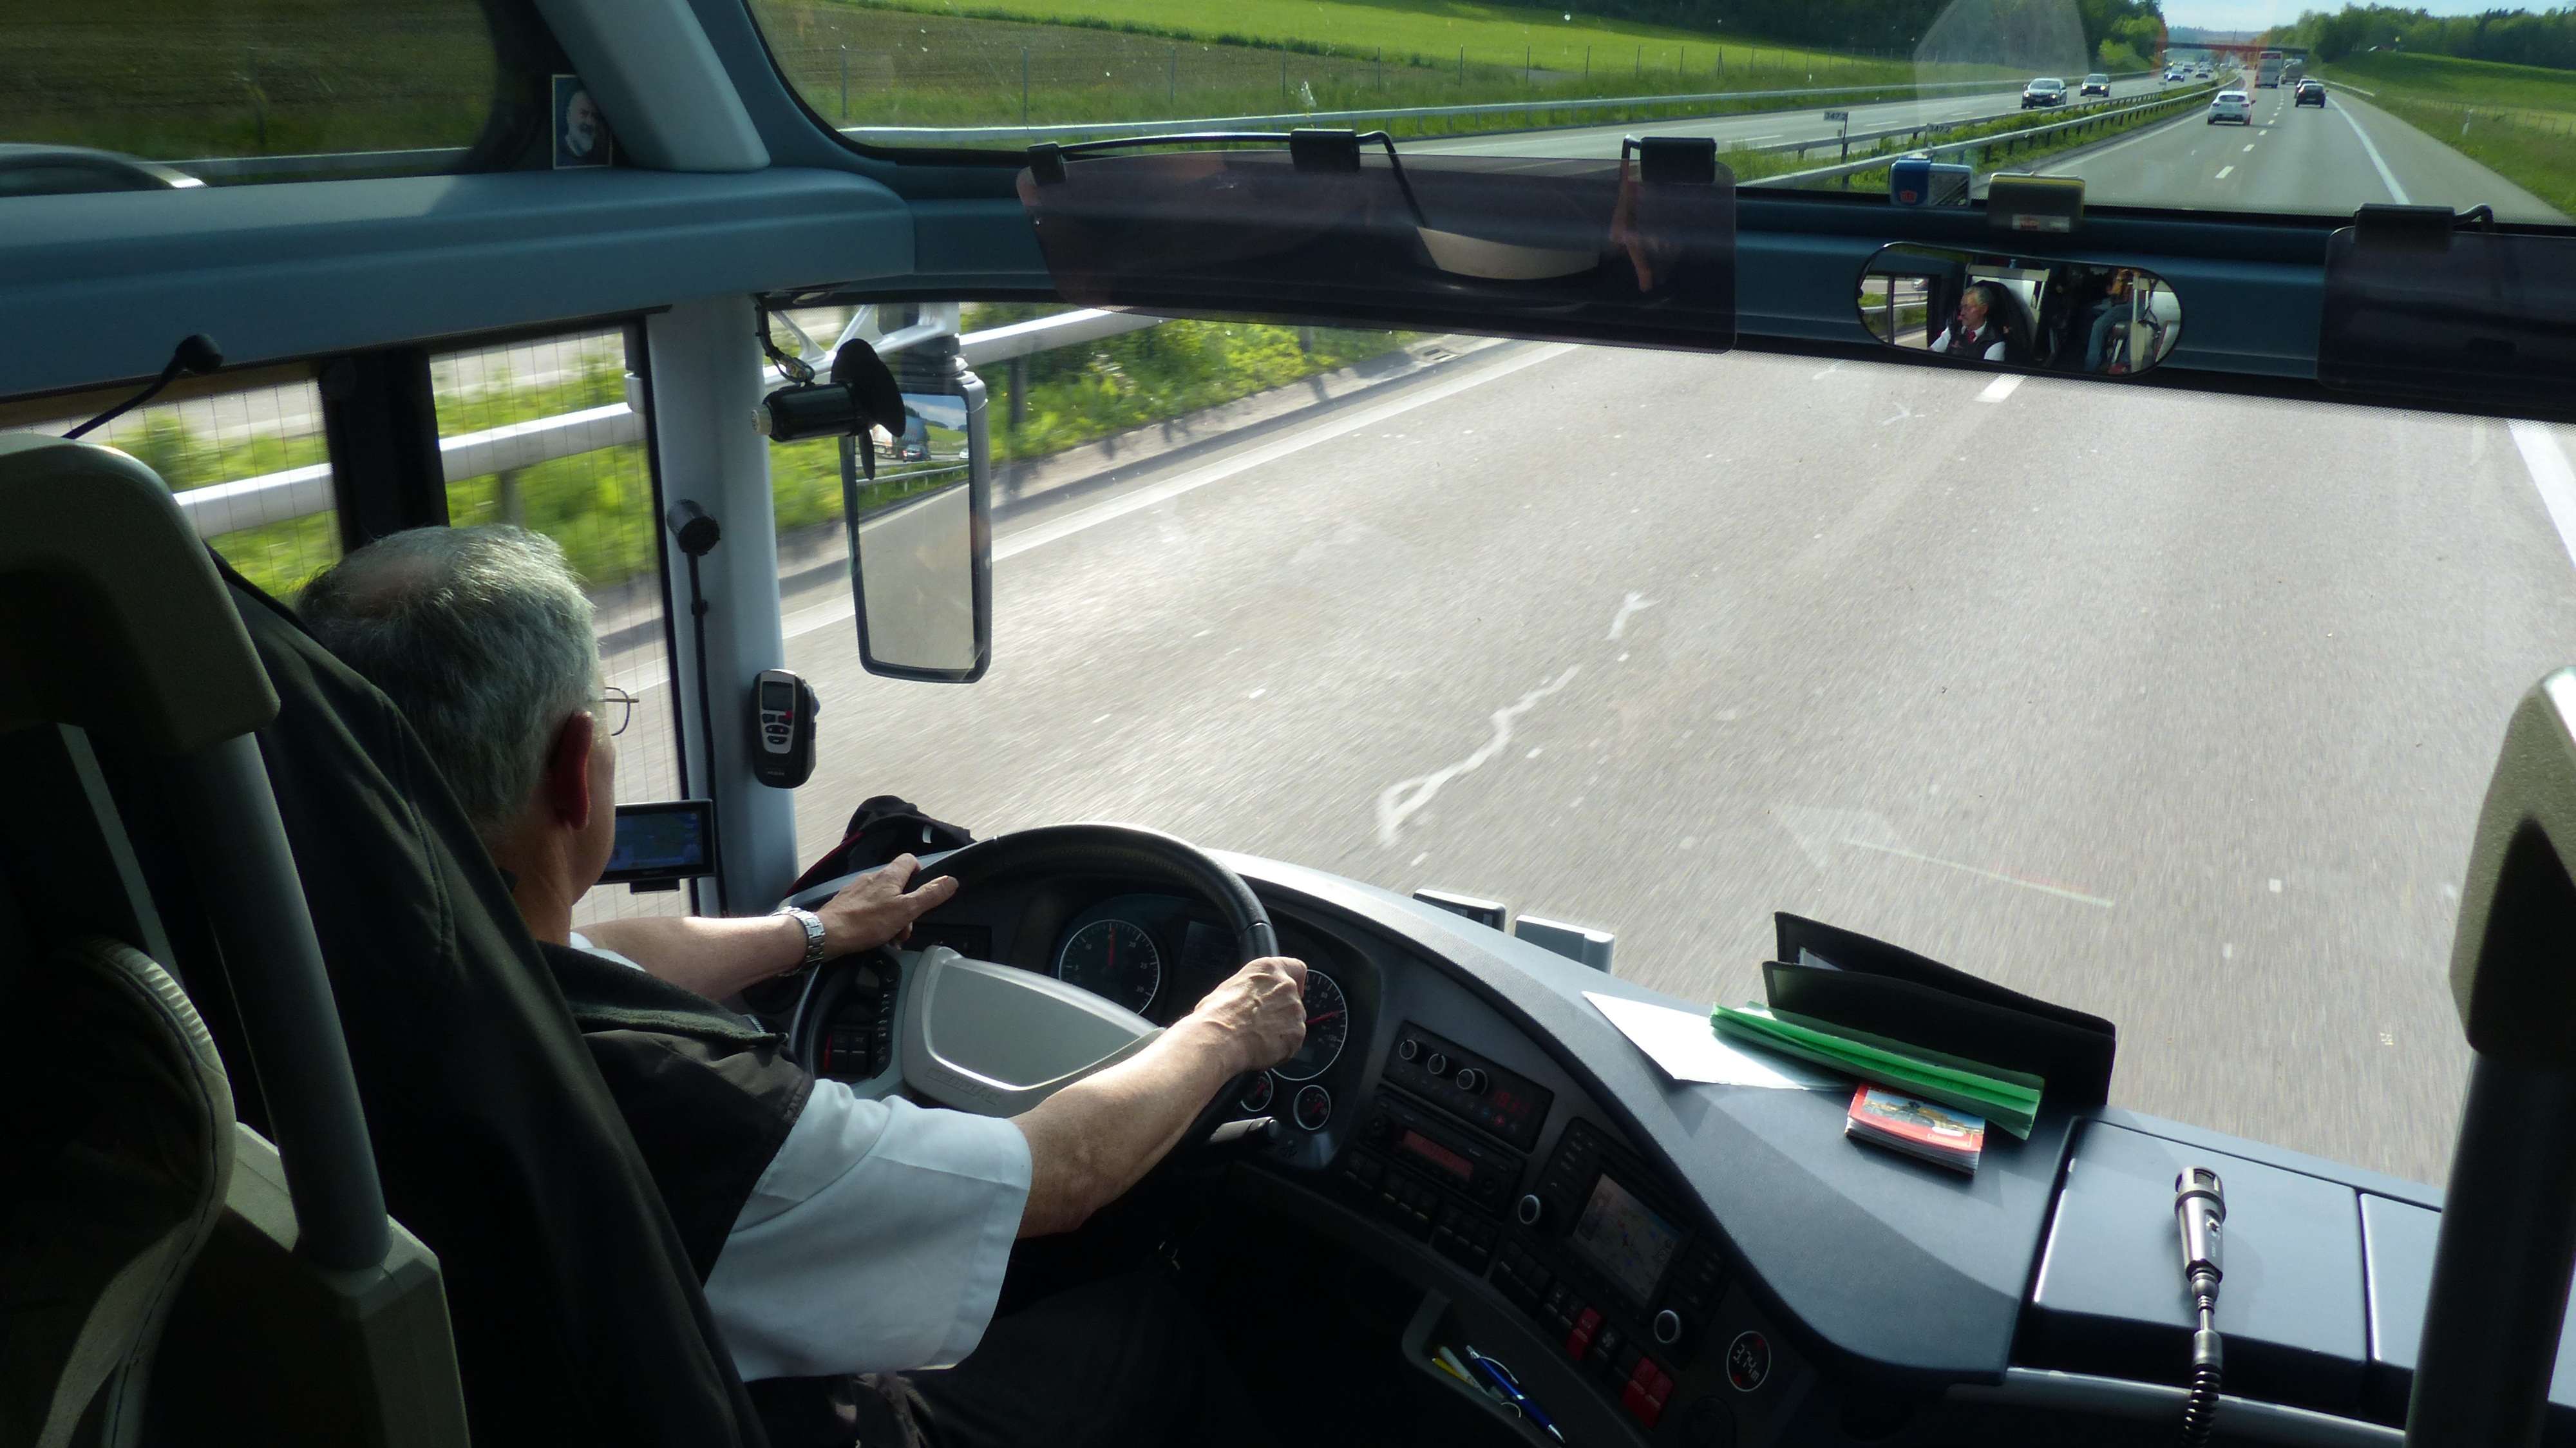
man, person, road, car, view, driving, travel, vehicle, exit, windshield, bus ride, bus, steering, overview, control, driver, automobile make, automotive exterior, the front cover is, bus driver